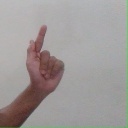
अक्षर: ळ